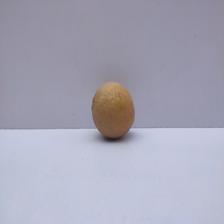
Size: Medium